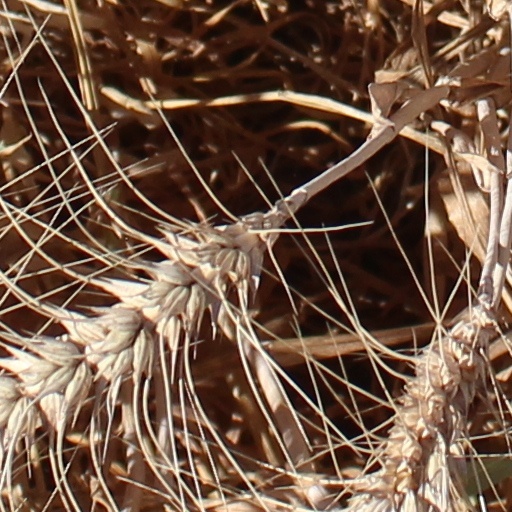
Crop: wheat